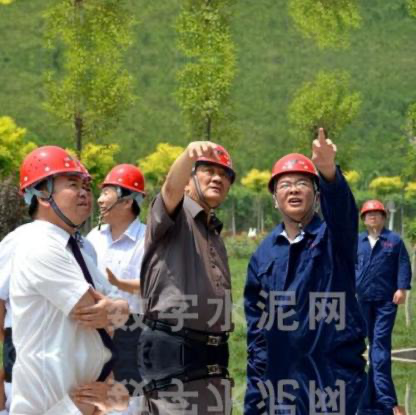
Objects in the image:
label: helmet
label: helmet
label: helmet
label: helmet
label: helmet